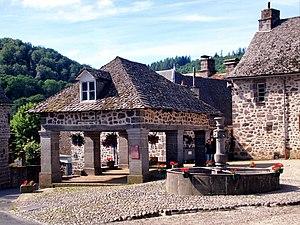
Saint-Martin-Valmeroux est une commune française, située dans le département du Cantal en région Auvergne-Rhône-Alpes.